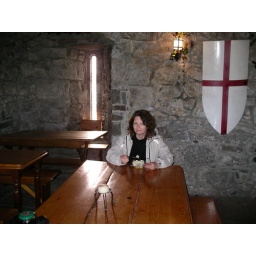
Patty in the dining room at Foulksrath - the warmest part of the castle because they retrofitted a geothermal floor